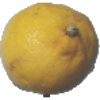
Label: lemon